Maram al-Masri

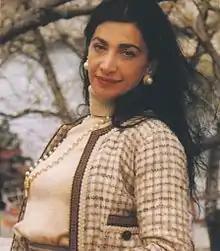

Maram al-Masri (born 2 August 1962) is a Syrian writer, living in Paris. She has been considered "one of the most renowned and captivating feminine voices of her generation" in Arabic.